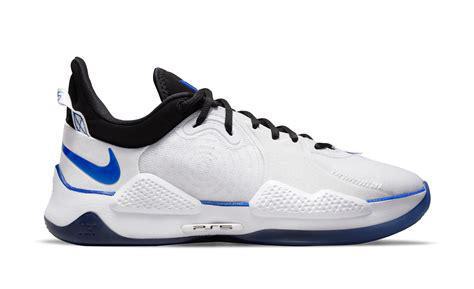
Brand: Nike
Model: Pg 5